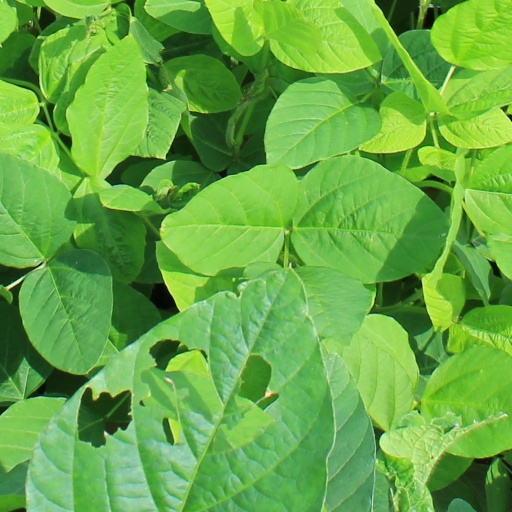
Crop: soybean